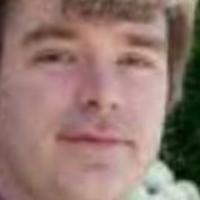
Age group: age 21-30